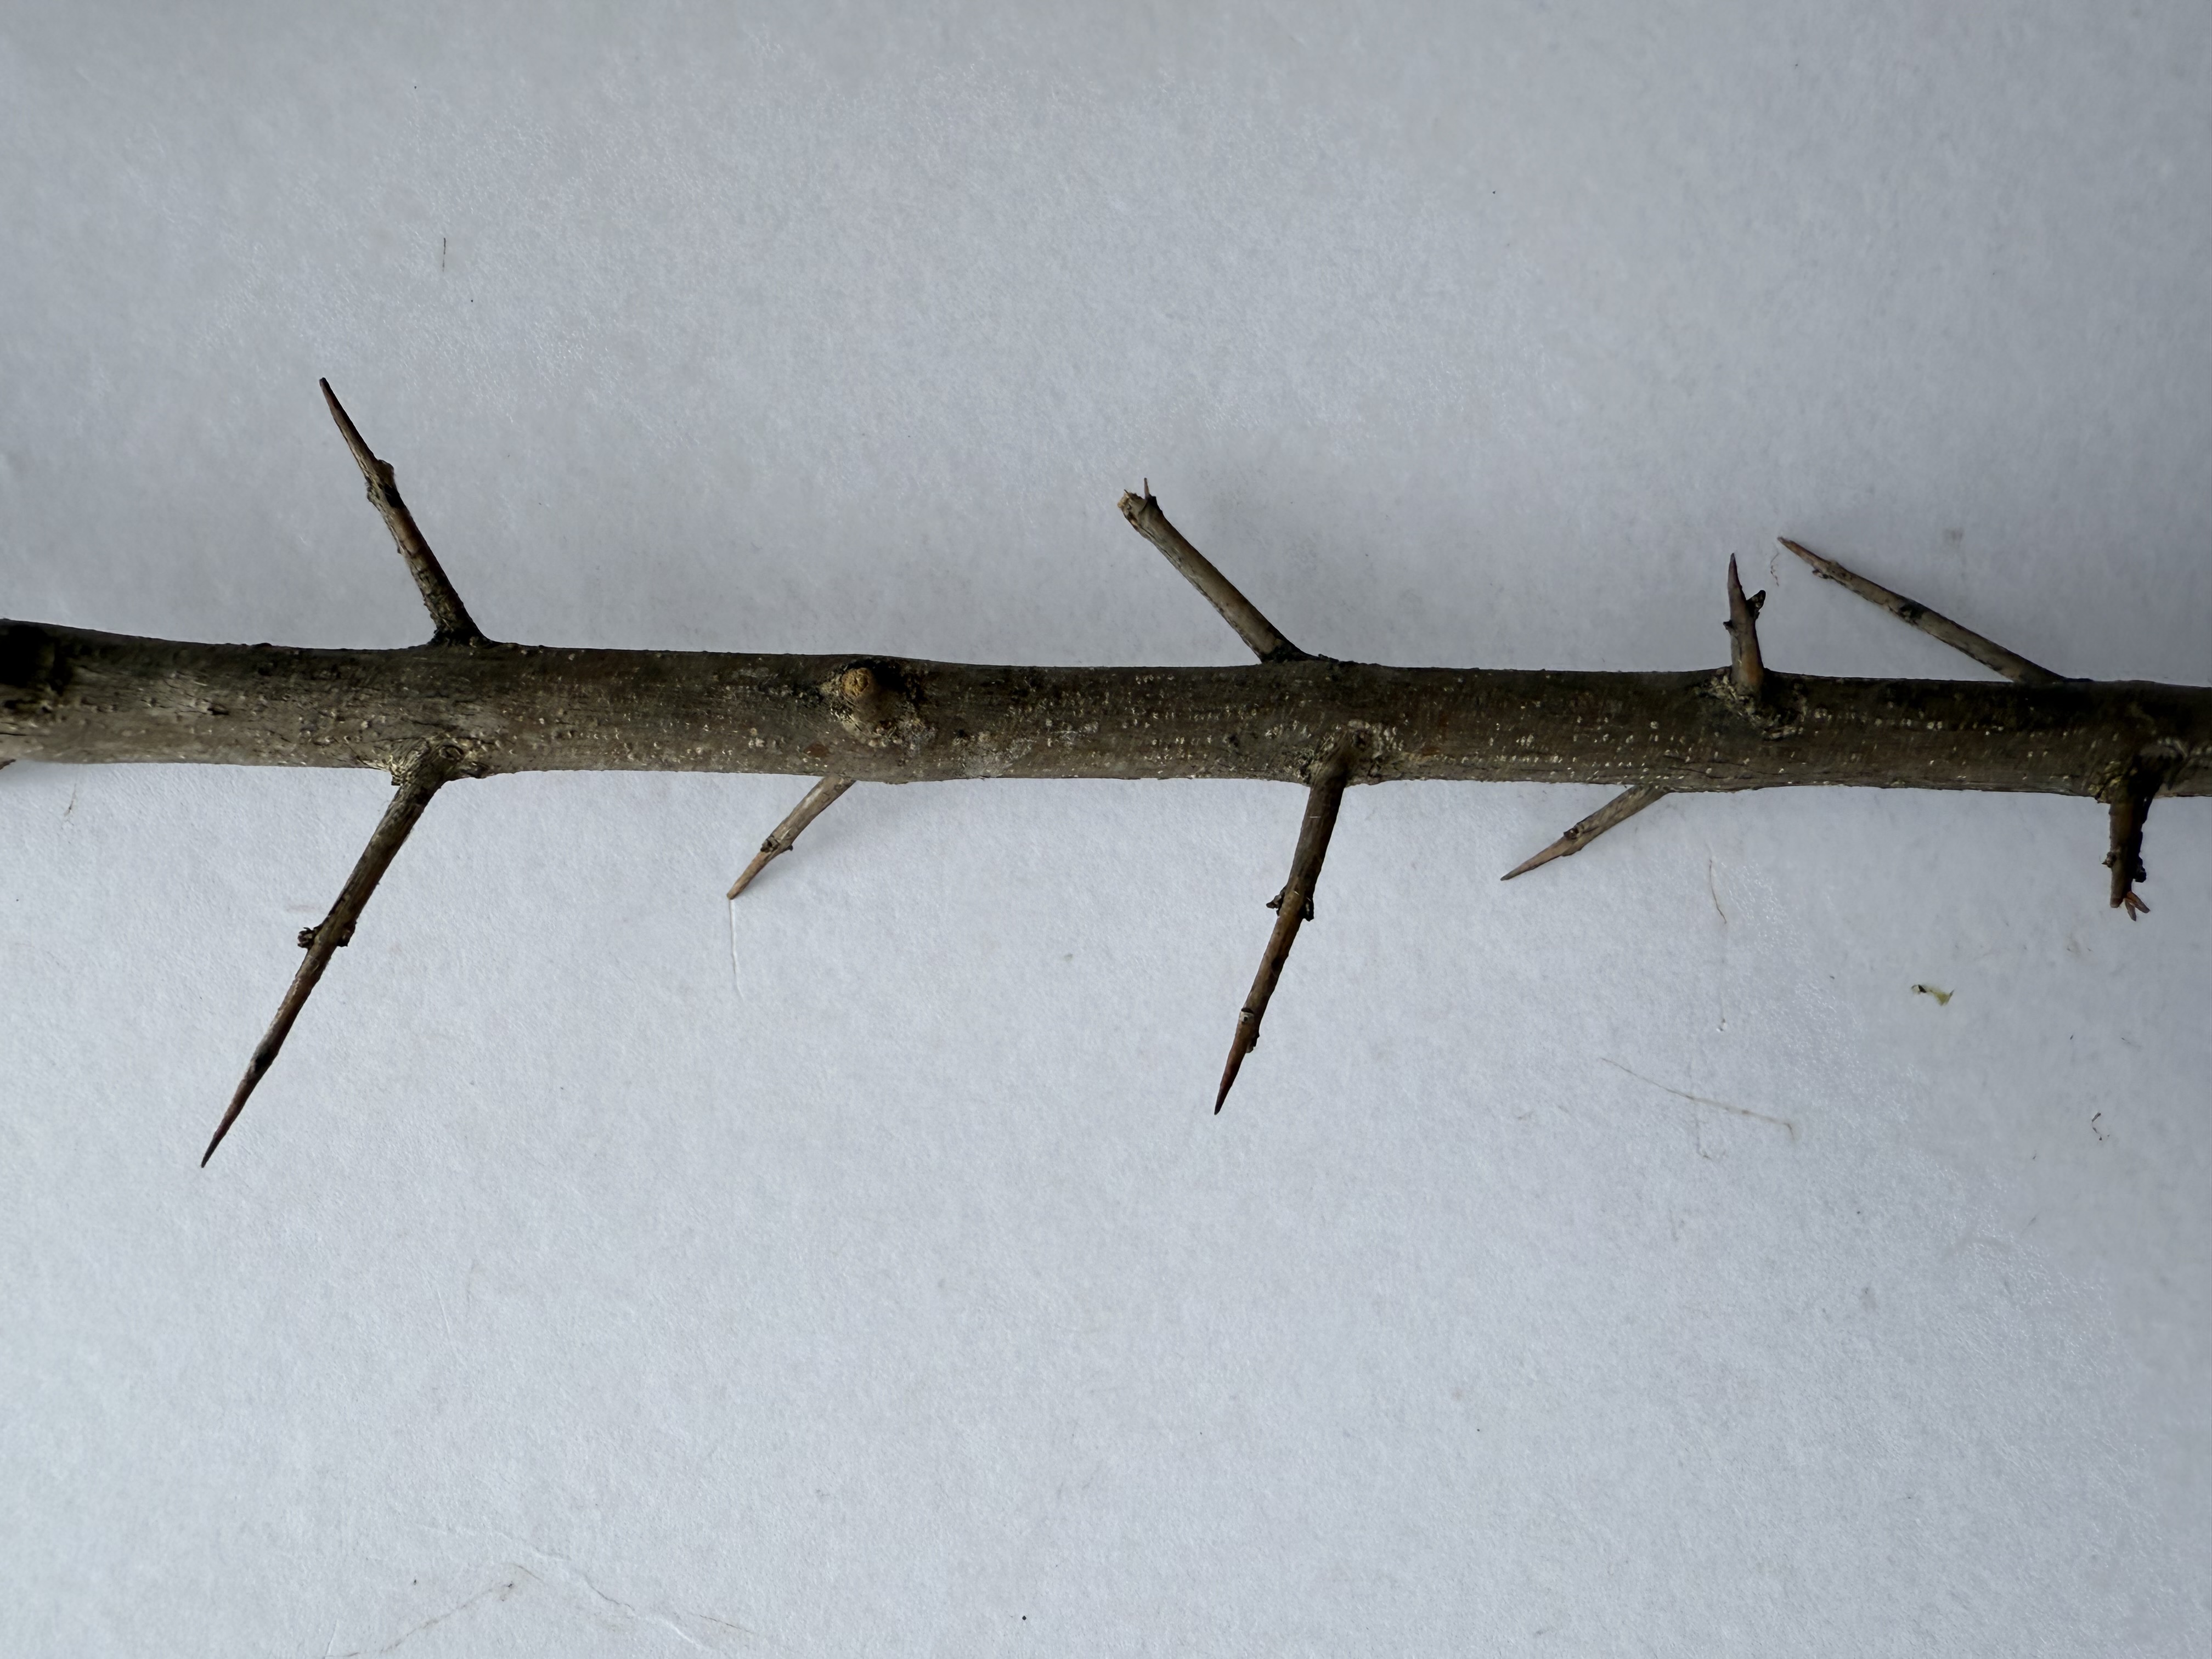
Variety: Pomegranate